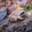
Label: frog